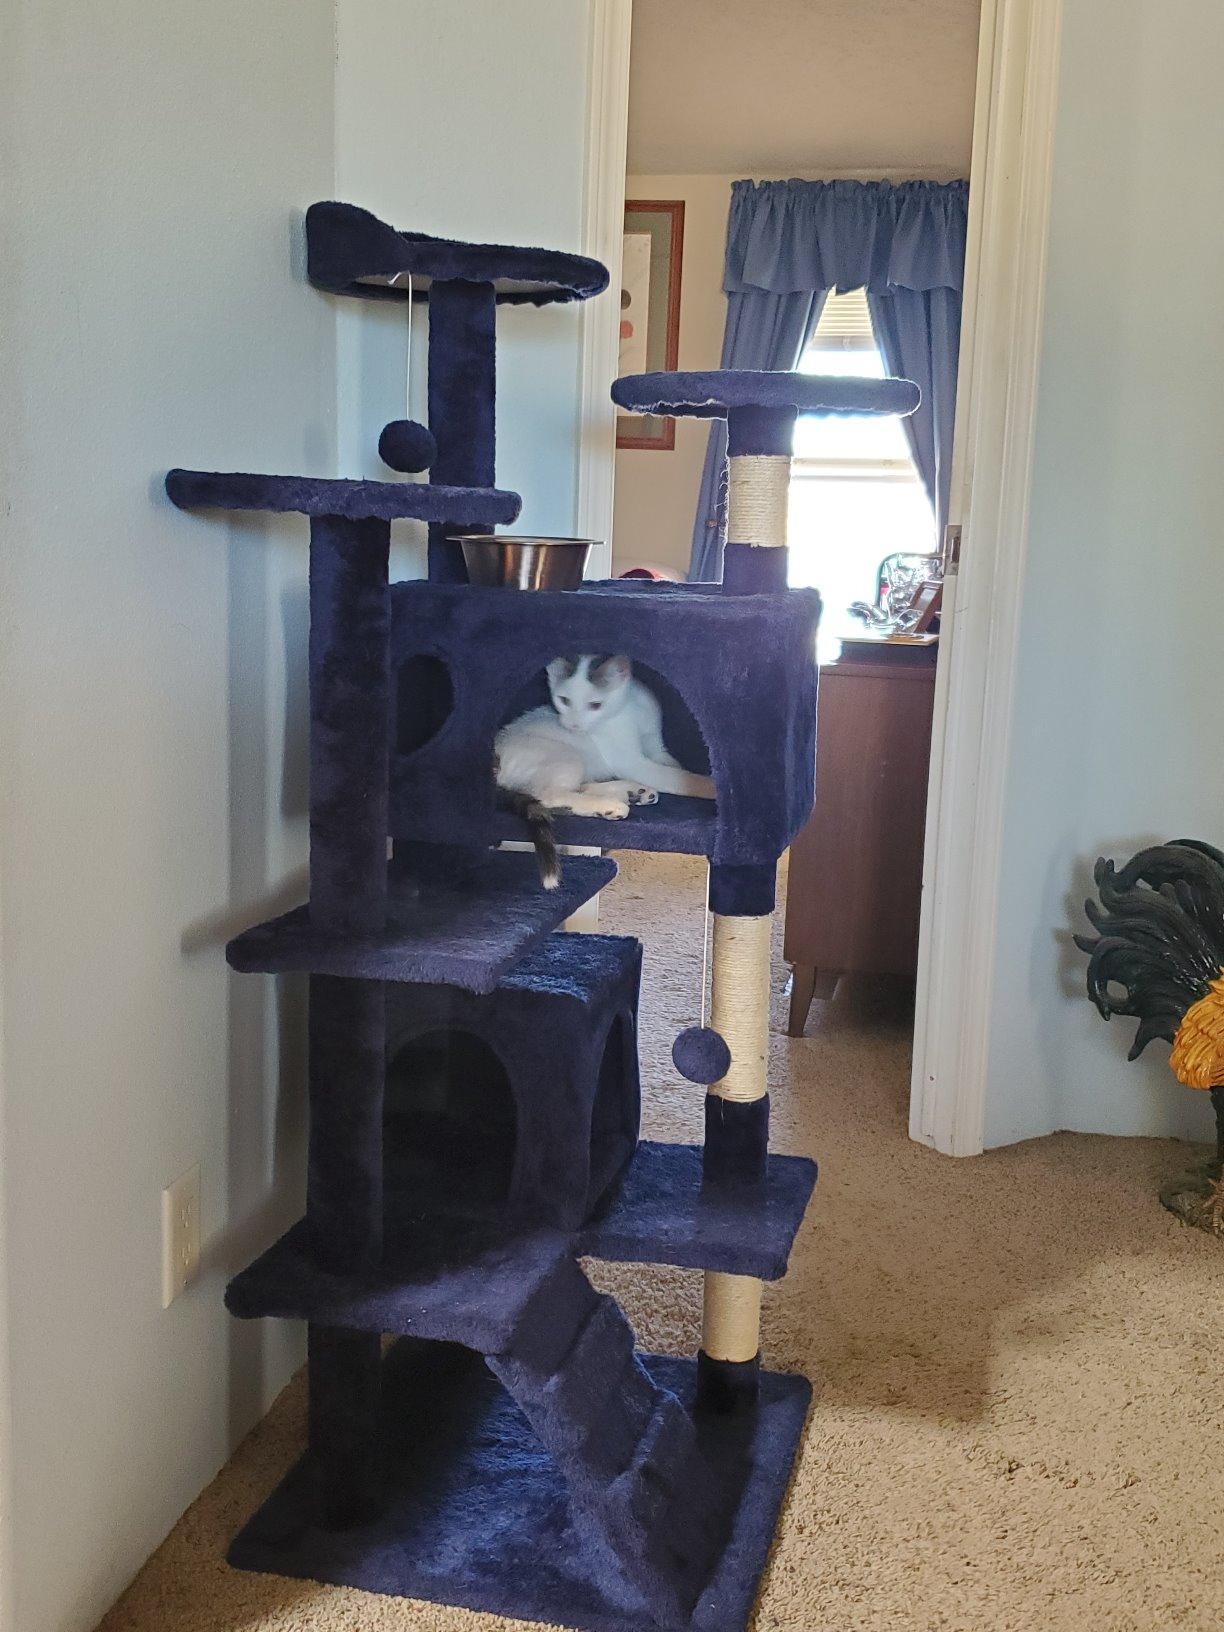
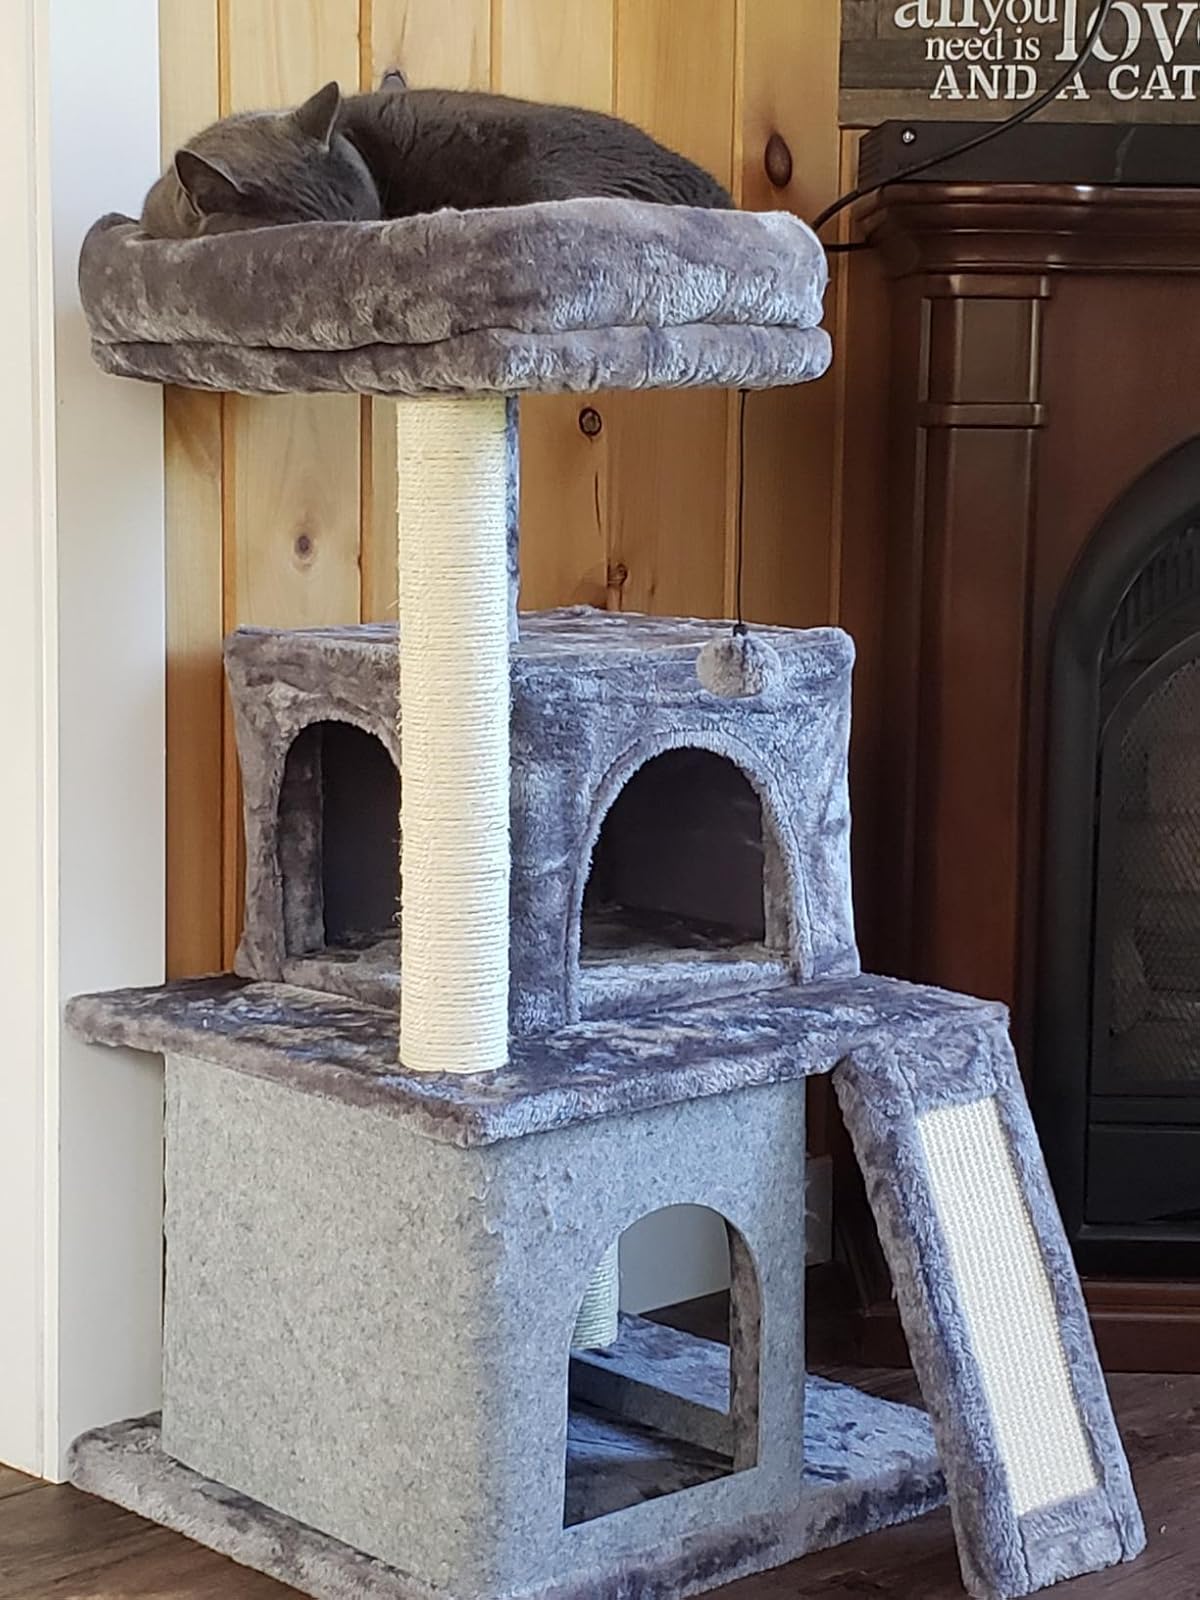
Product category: items_cat tree
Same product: no